List of Korean dishes

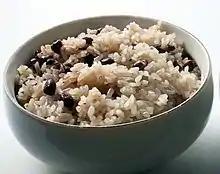
Patbap

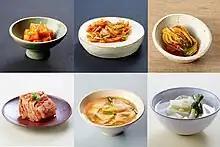
Kimchi

Kimchi vegetables (usually cabbage, Korean radish, or cucumber) commonly fermented in a brine of ginger, garlic, green onion and chilli pepper. There are endless varieties, and it is served as a side dish or cooked into soups and rice dishes. Koreans traditionally make enough kimchi to last for the entire winter season, although with refrigerators and commercial bottled kimchi this practice has become less common. Kimchi that is readily made is called "geotjeori" and the one that is fermented for a long time and has more sour taste is called "sin-kimchi". Moreover, different regions of Korea make kimchi in different ways with different kinds of ingredients. For instance, the lower southern part tends to make it taste more salty to preserve it longer. Some of the extra ingredients they use include squids, oysters and various other raw seafoods. Kimchi is often cited for its health benefits and has been included in Health magazine's "World's Healthiest Foods". Nonetheless, some research has found nitrate and salt levels in kimchi to be possible risk factors to gastric cancer although shellfish and fruit consumption were found to be protective factors to gastric cancer. Research has also found kimchi to be a preventive factor to stomach cancer.